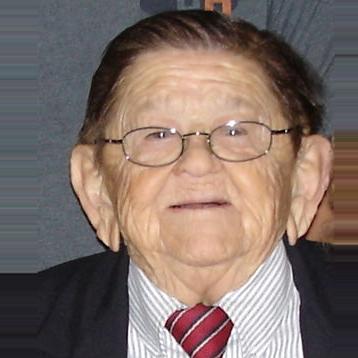
Age: 87